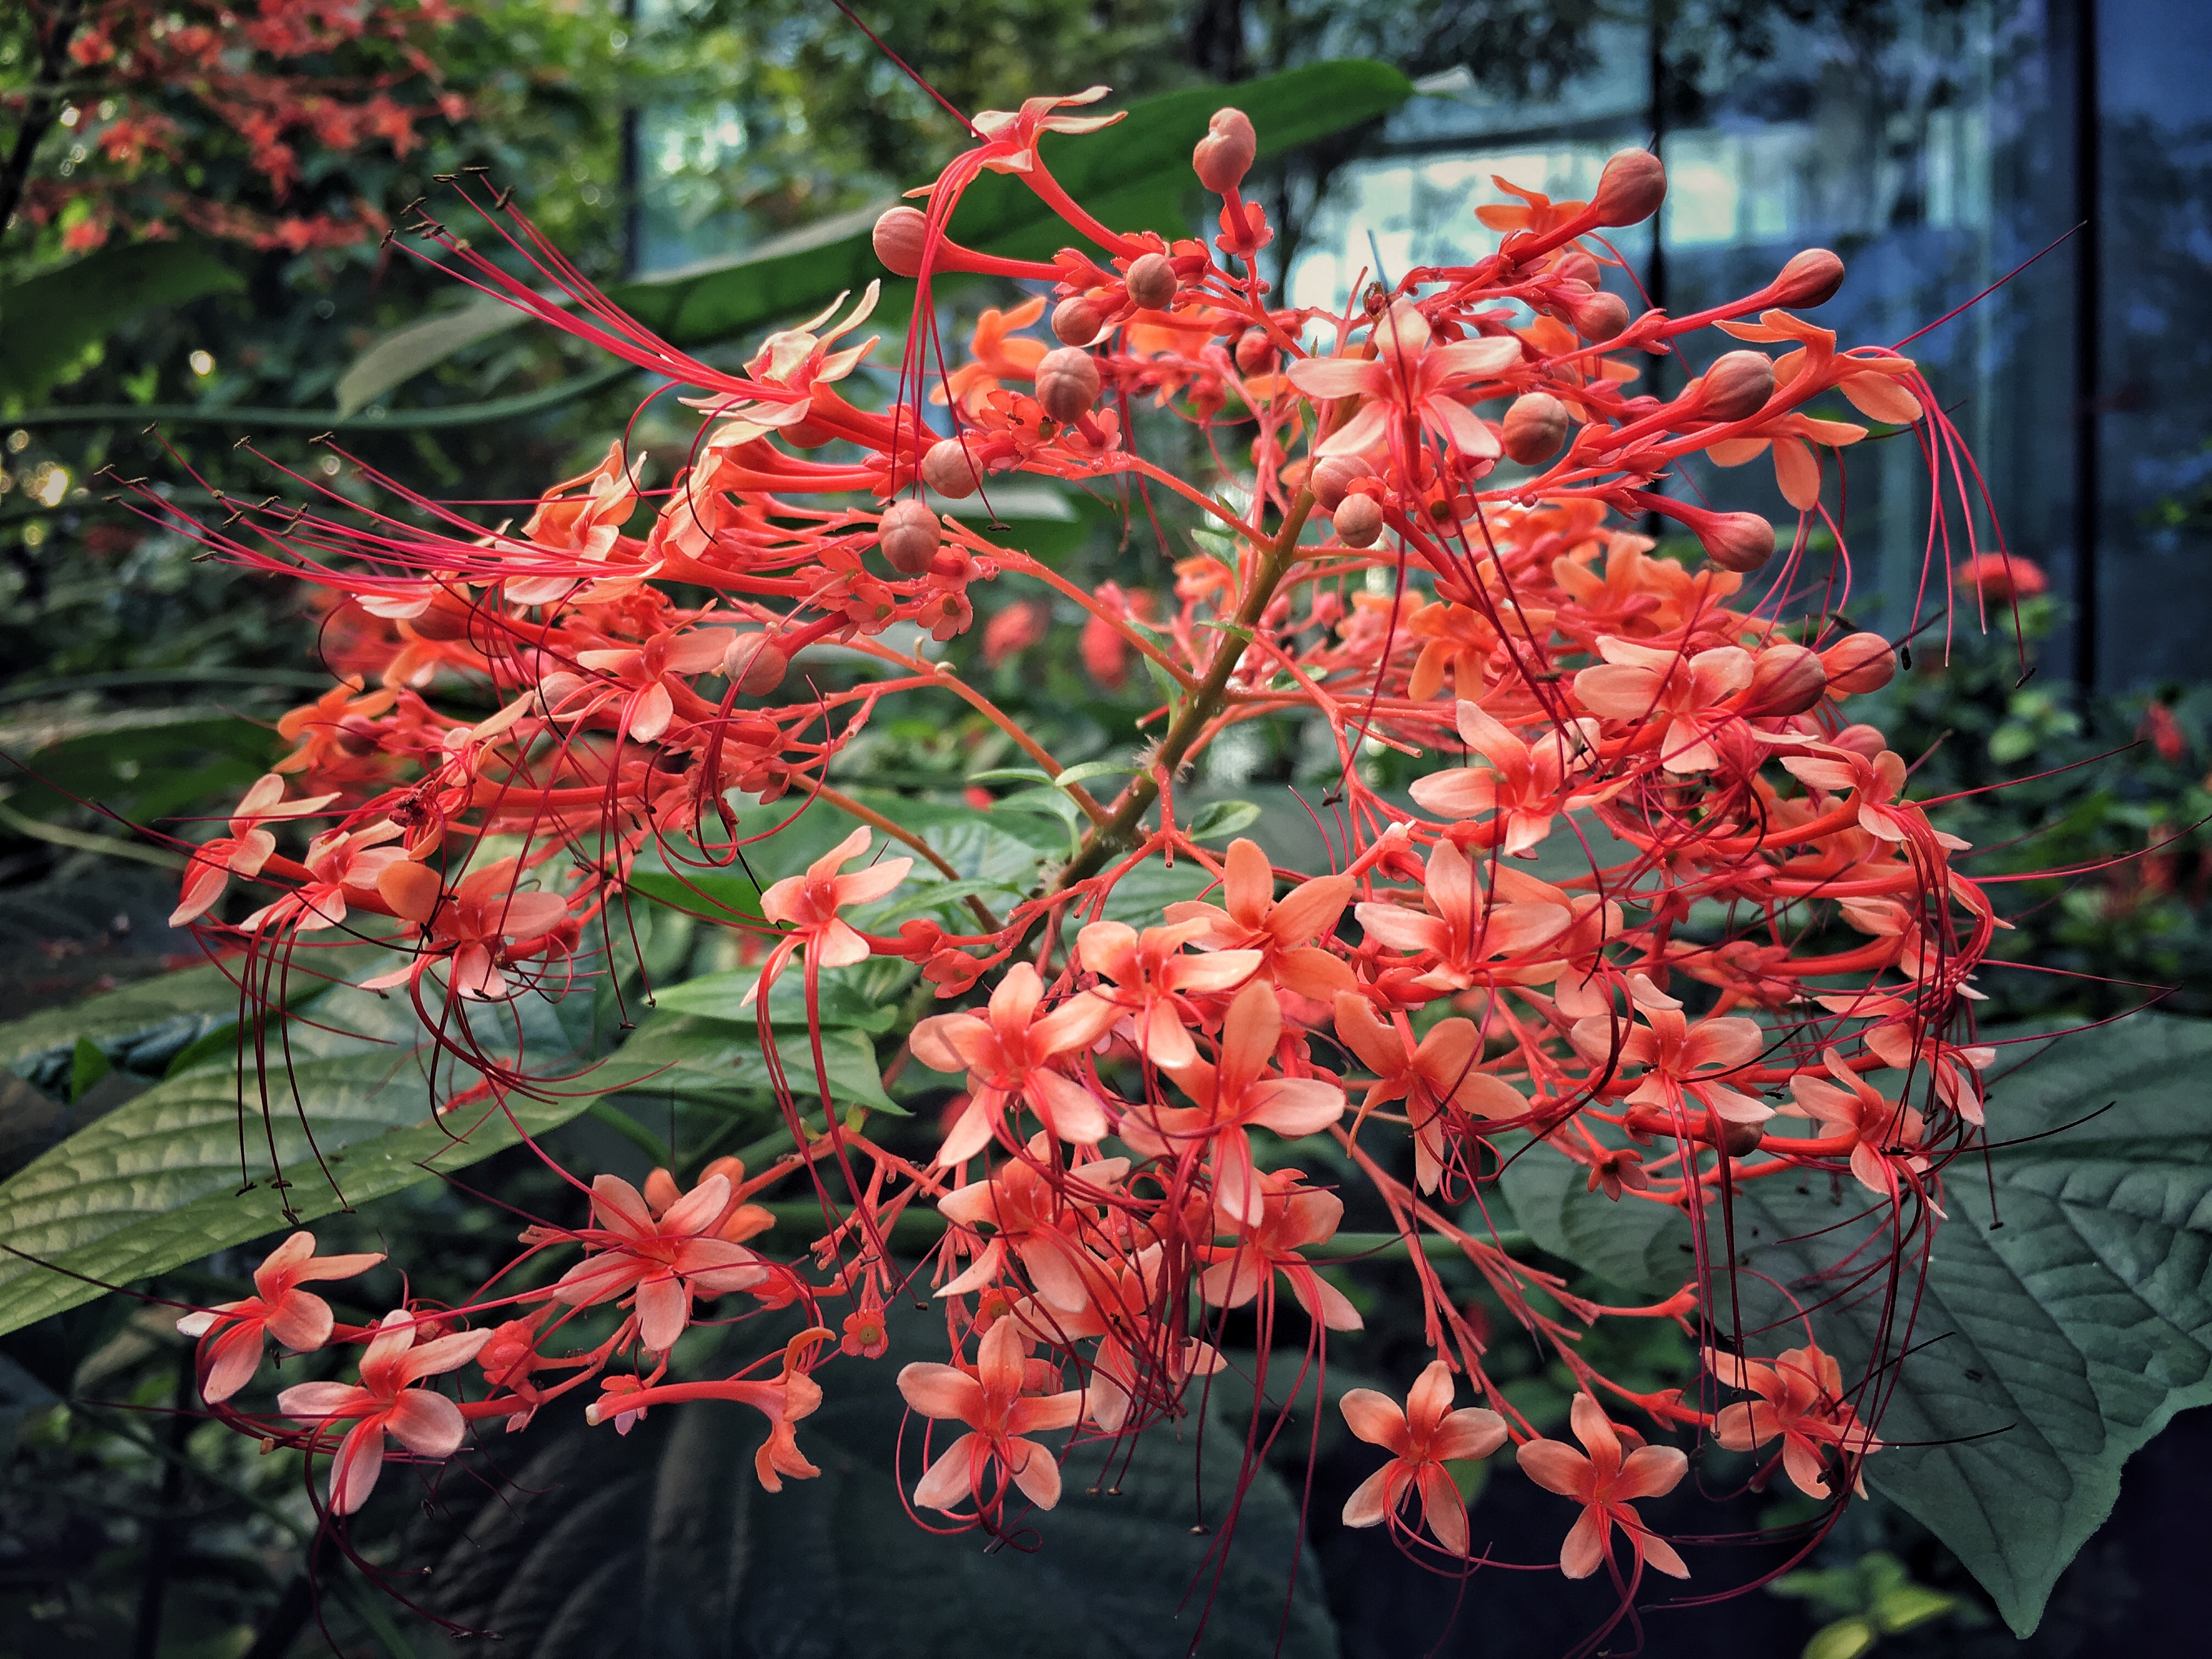
tree, plant, leaf, flower, red, autumn, botany, flora, shrub, flowering plant, woody plant, land plant